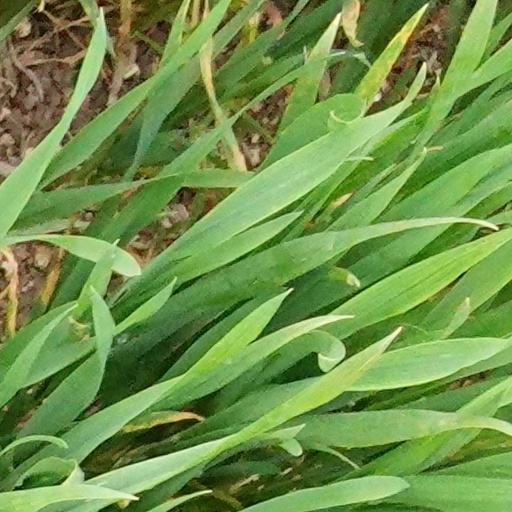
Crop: wheat